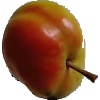
Label: Apple Red Yellow 2